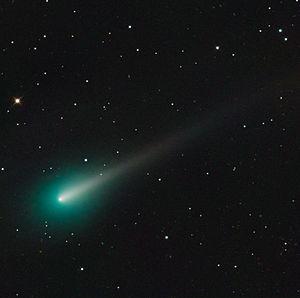
L'observatoire du mont Lemmon, également connu sous le nom de observatoire infrarouge du mont Lemmon est un observatoire astronomique situé sur le mont Lemmon, partie des monts Santa Catalina, à environ 28 km au nord-est de Tucson, Arizona. Le site, utilisé par l'observatoire Steward de l'université de l'Arizona, est situé dans la forêt nationale de Coronado et bénéficie d'une permission spéciale du service des forêts des États-Unis. On y retrouve également plusieurs autres télescopes indépendants.